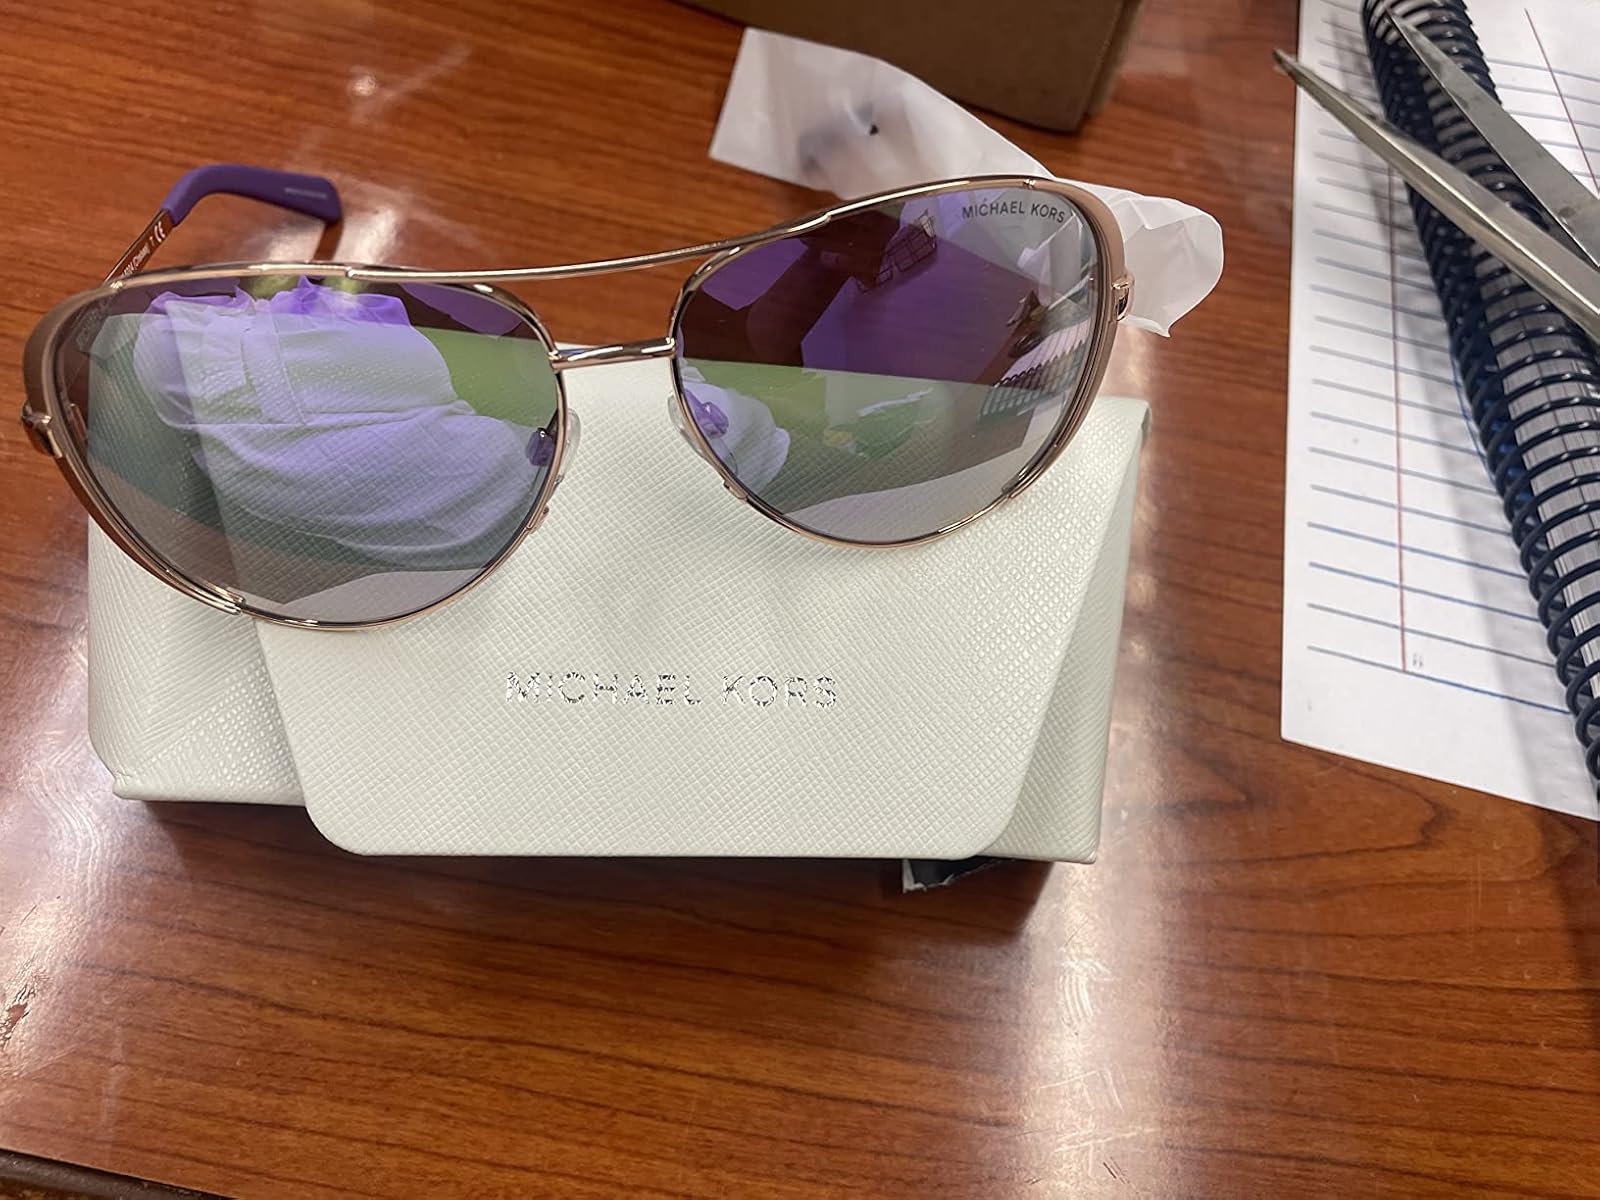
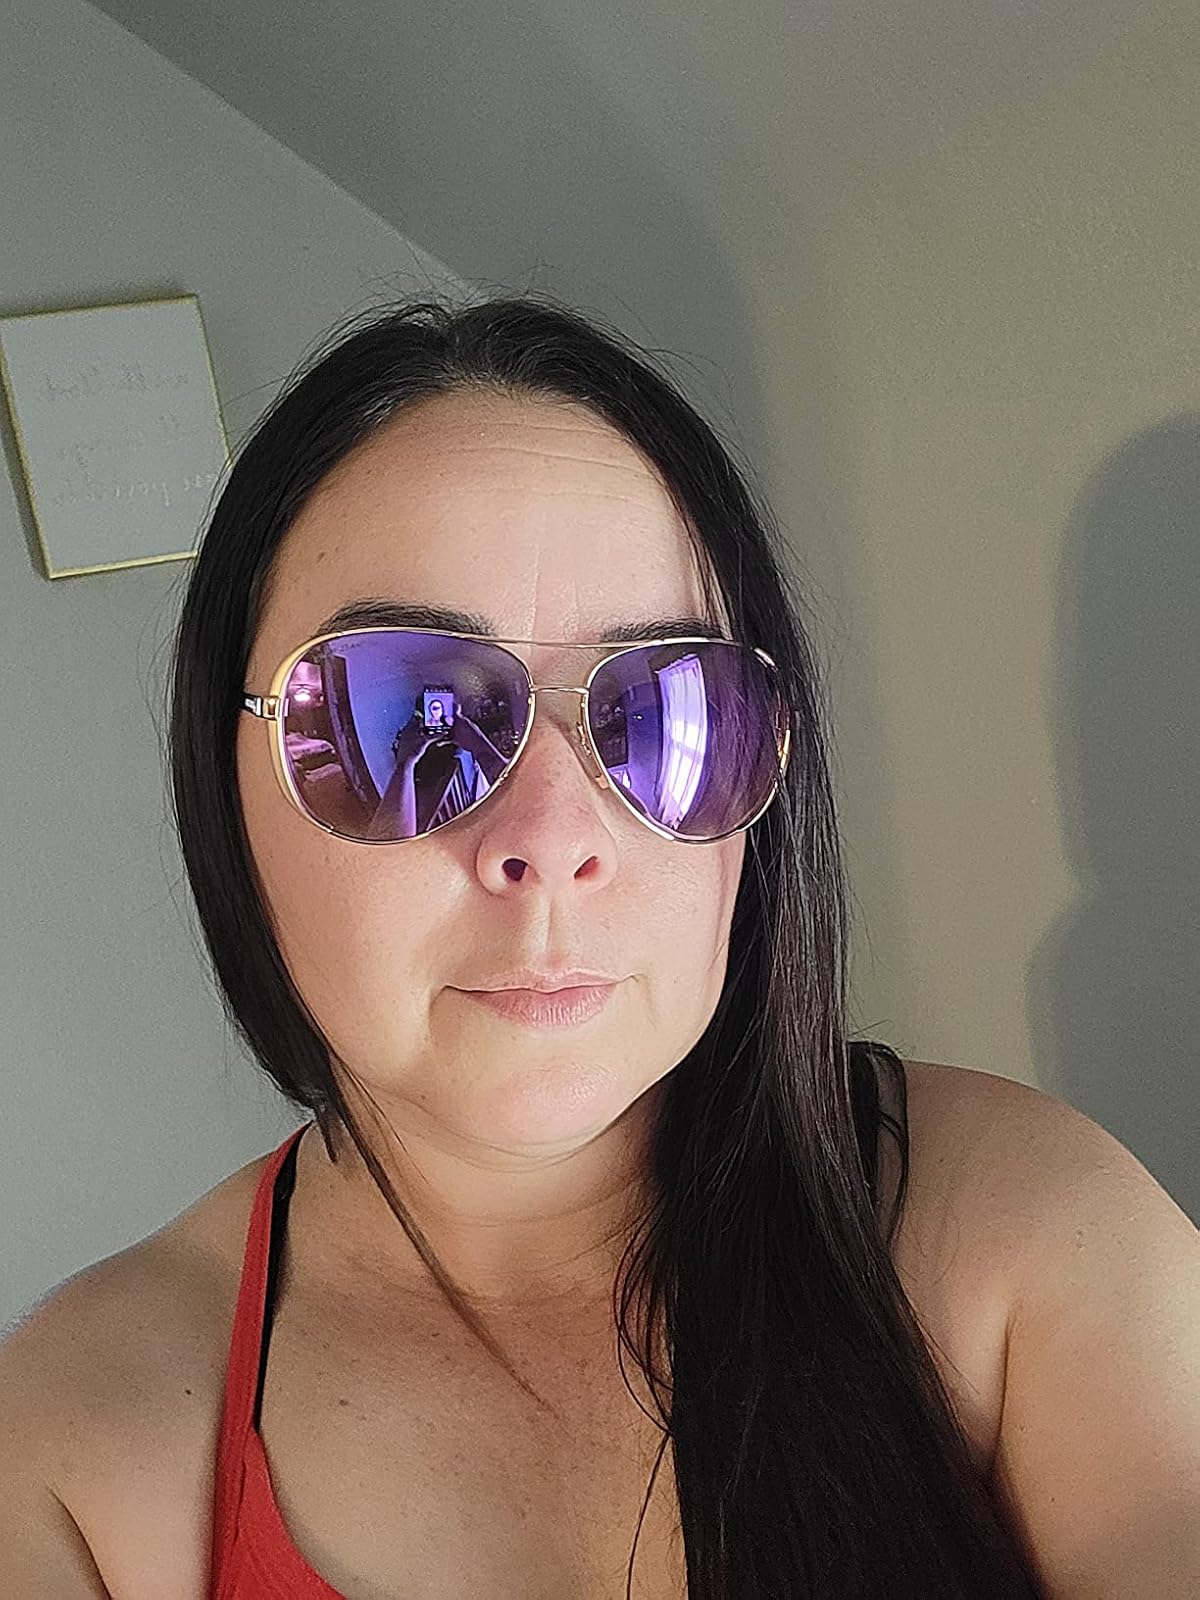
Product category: accessories_sunglasses
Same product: yes